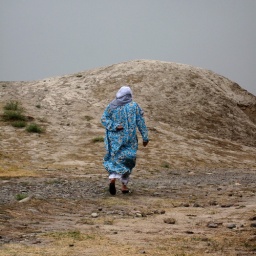
Tajikistan, Hissar fort. Woman in blue walking up the hill.